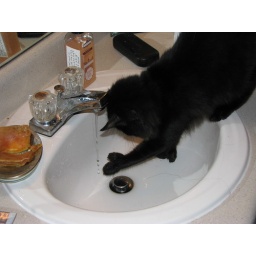
Fun in the bathroom sink